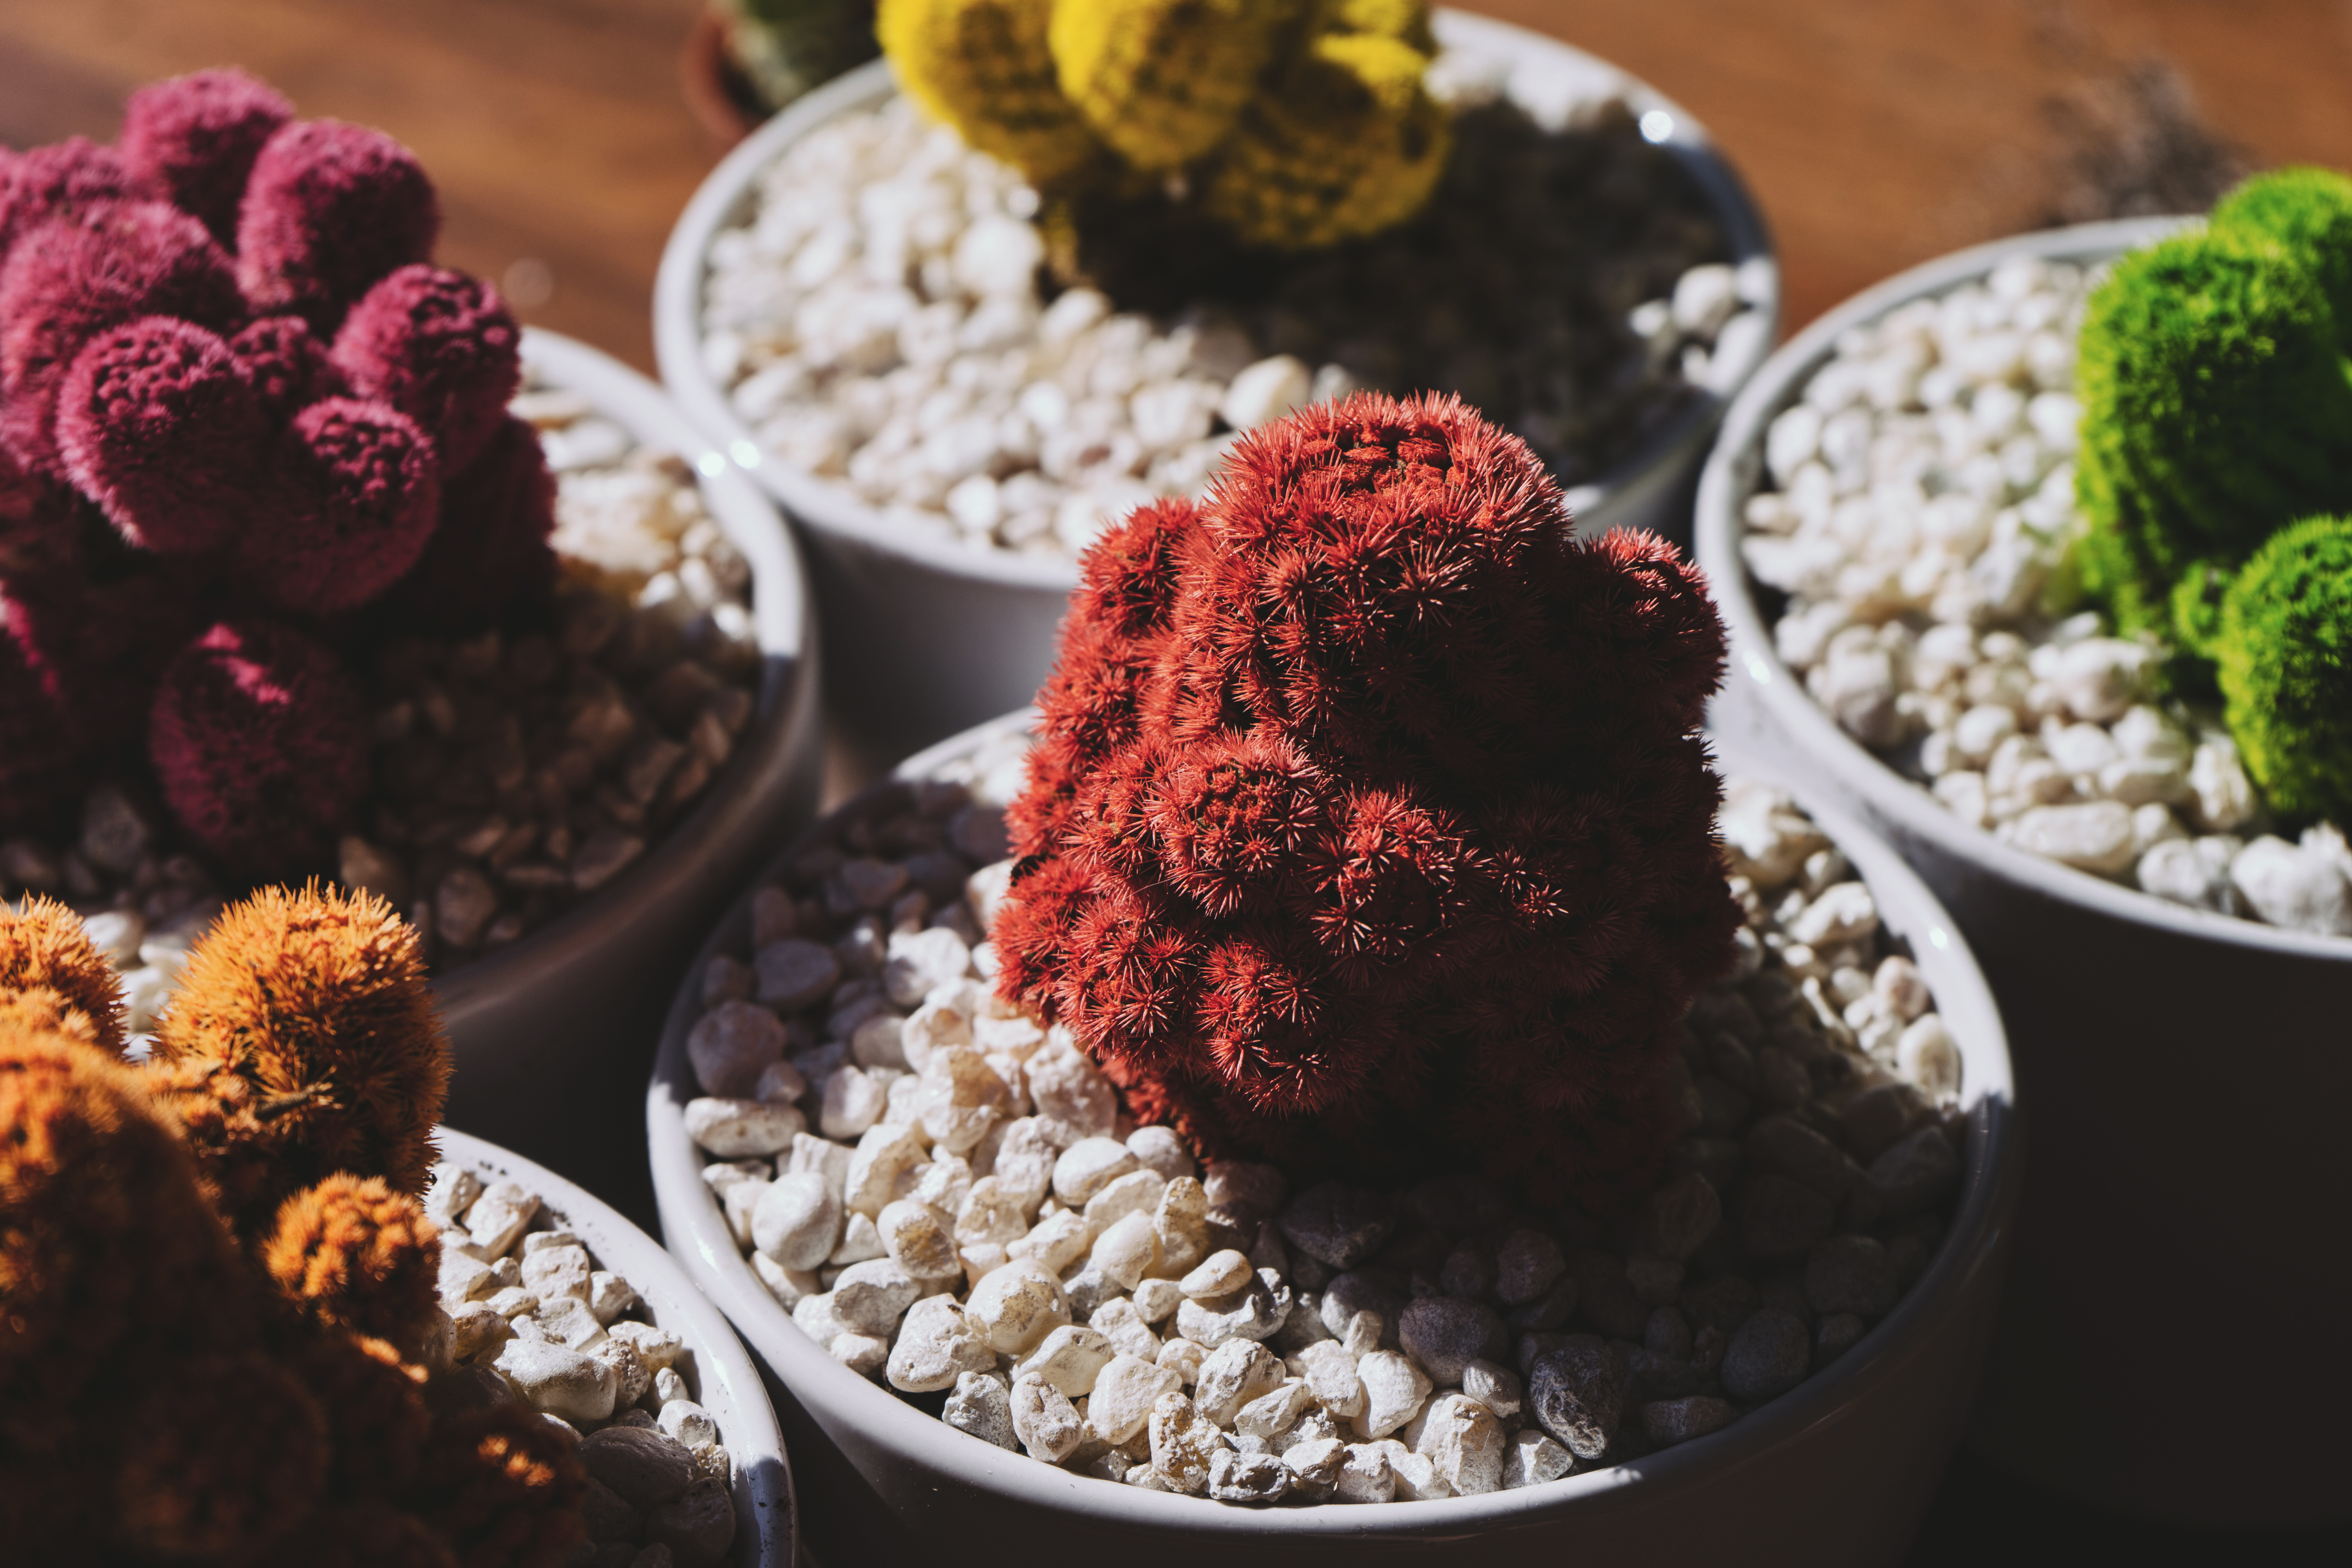
cactus, flower, meal, food, produce, colourful, shadow, colorful, dessert, botanical, plants, rocks, pebbles, bonsai, flower pots, edible mushroom, snack food, chocolate truffle